The Holocaust in Latvia

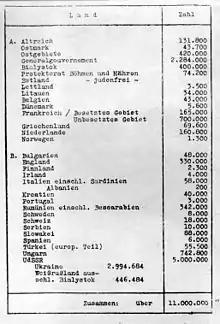
Exhibit presented at the Wannsee Conference on January 20, 1942, showing only 3,500 Jews left alive in Latvia out of about 60,000 in the country at the time of the Nazi invasion.

The Holocaust in Latvia refers to the crimes against humanity committed by Nazi Germany and collaborators victimizing Jews during the occupation of Latvia. From 1941 to 1944, around 70,000 Jews were murdered, approximately three-quarters of the pre-war total of 93,000. In addition, thousands of German and Austrian Jews were deported to the Riga Ghetto.